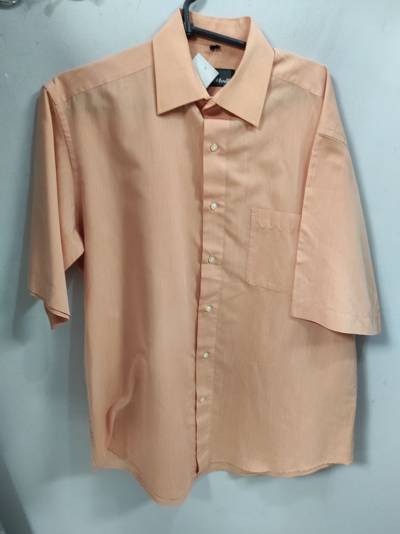
Waste category: clothes